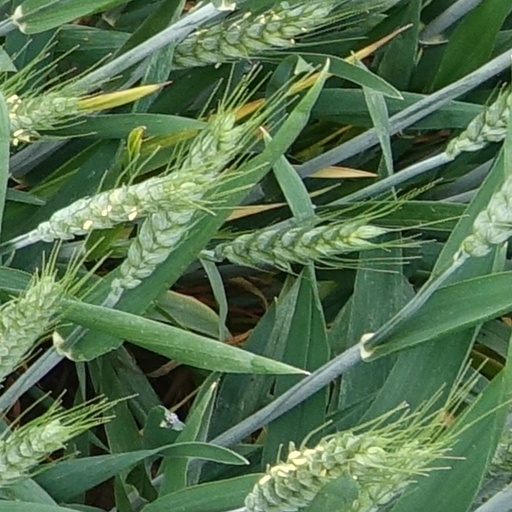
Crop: wheat